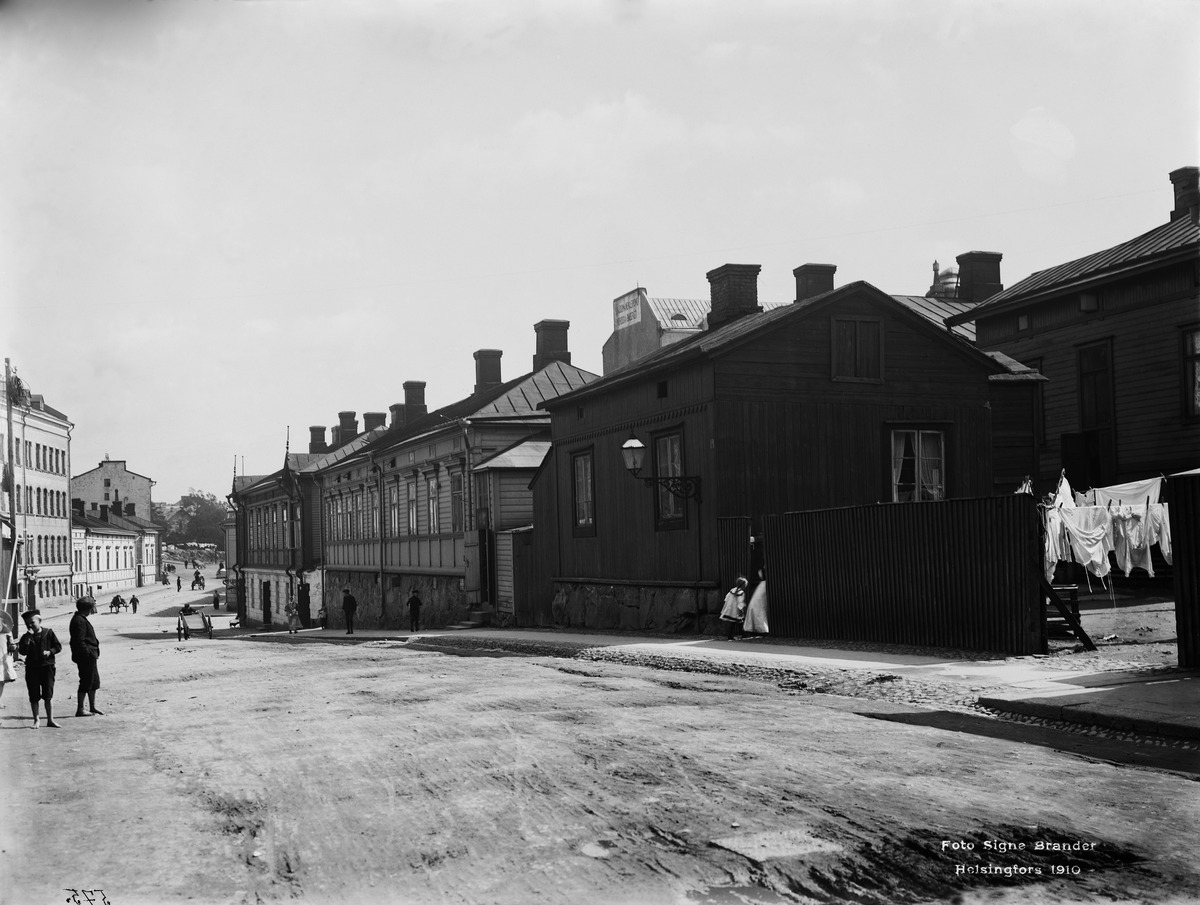
Munkkisaarenkatu 6, 4, 2
sisällön kuvaus: Munkkisaarenkatu 6, 4, 2 mustavalkoinen
Kuvaaja: Brander, Signe, valokuvaaja
Ajankohta: kuvausaika 1910
Paikka: Suomi, Uusimaa, Helsinki, Länsisatama Helsinki, Munkkisaarenkatu 6, 4, 2
Aiheet: puurakennukset